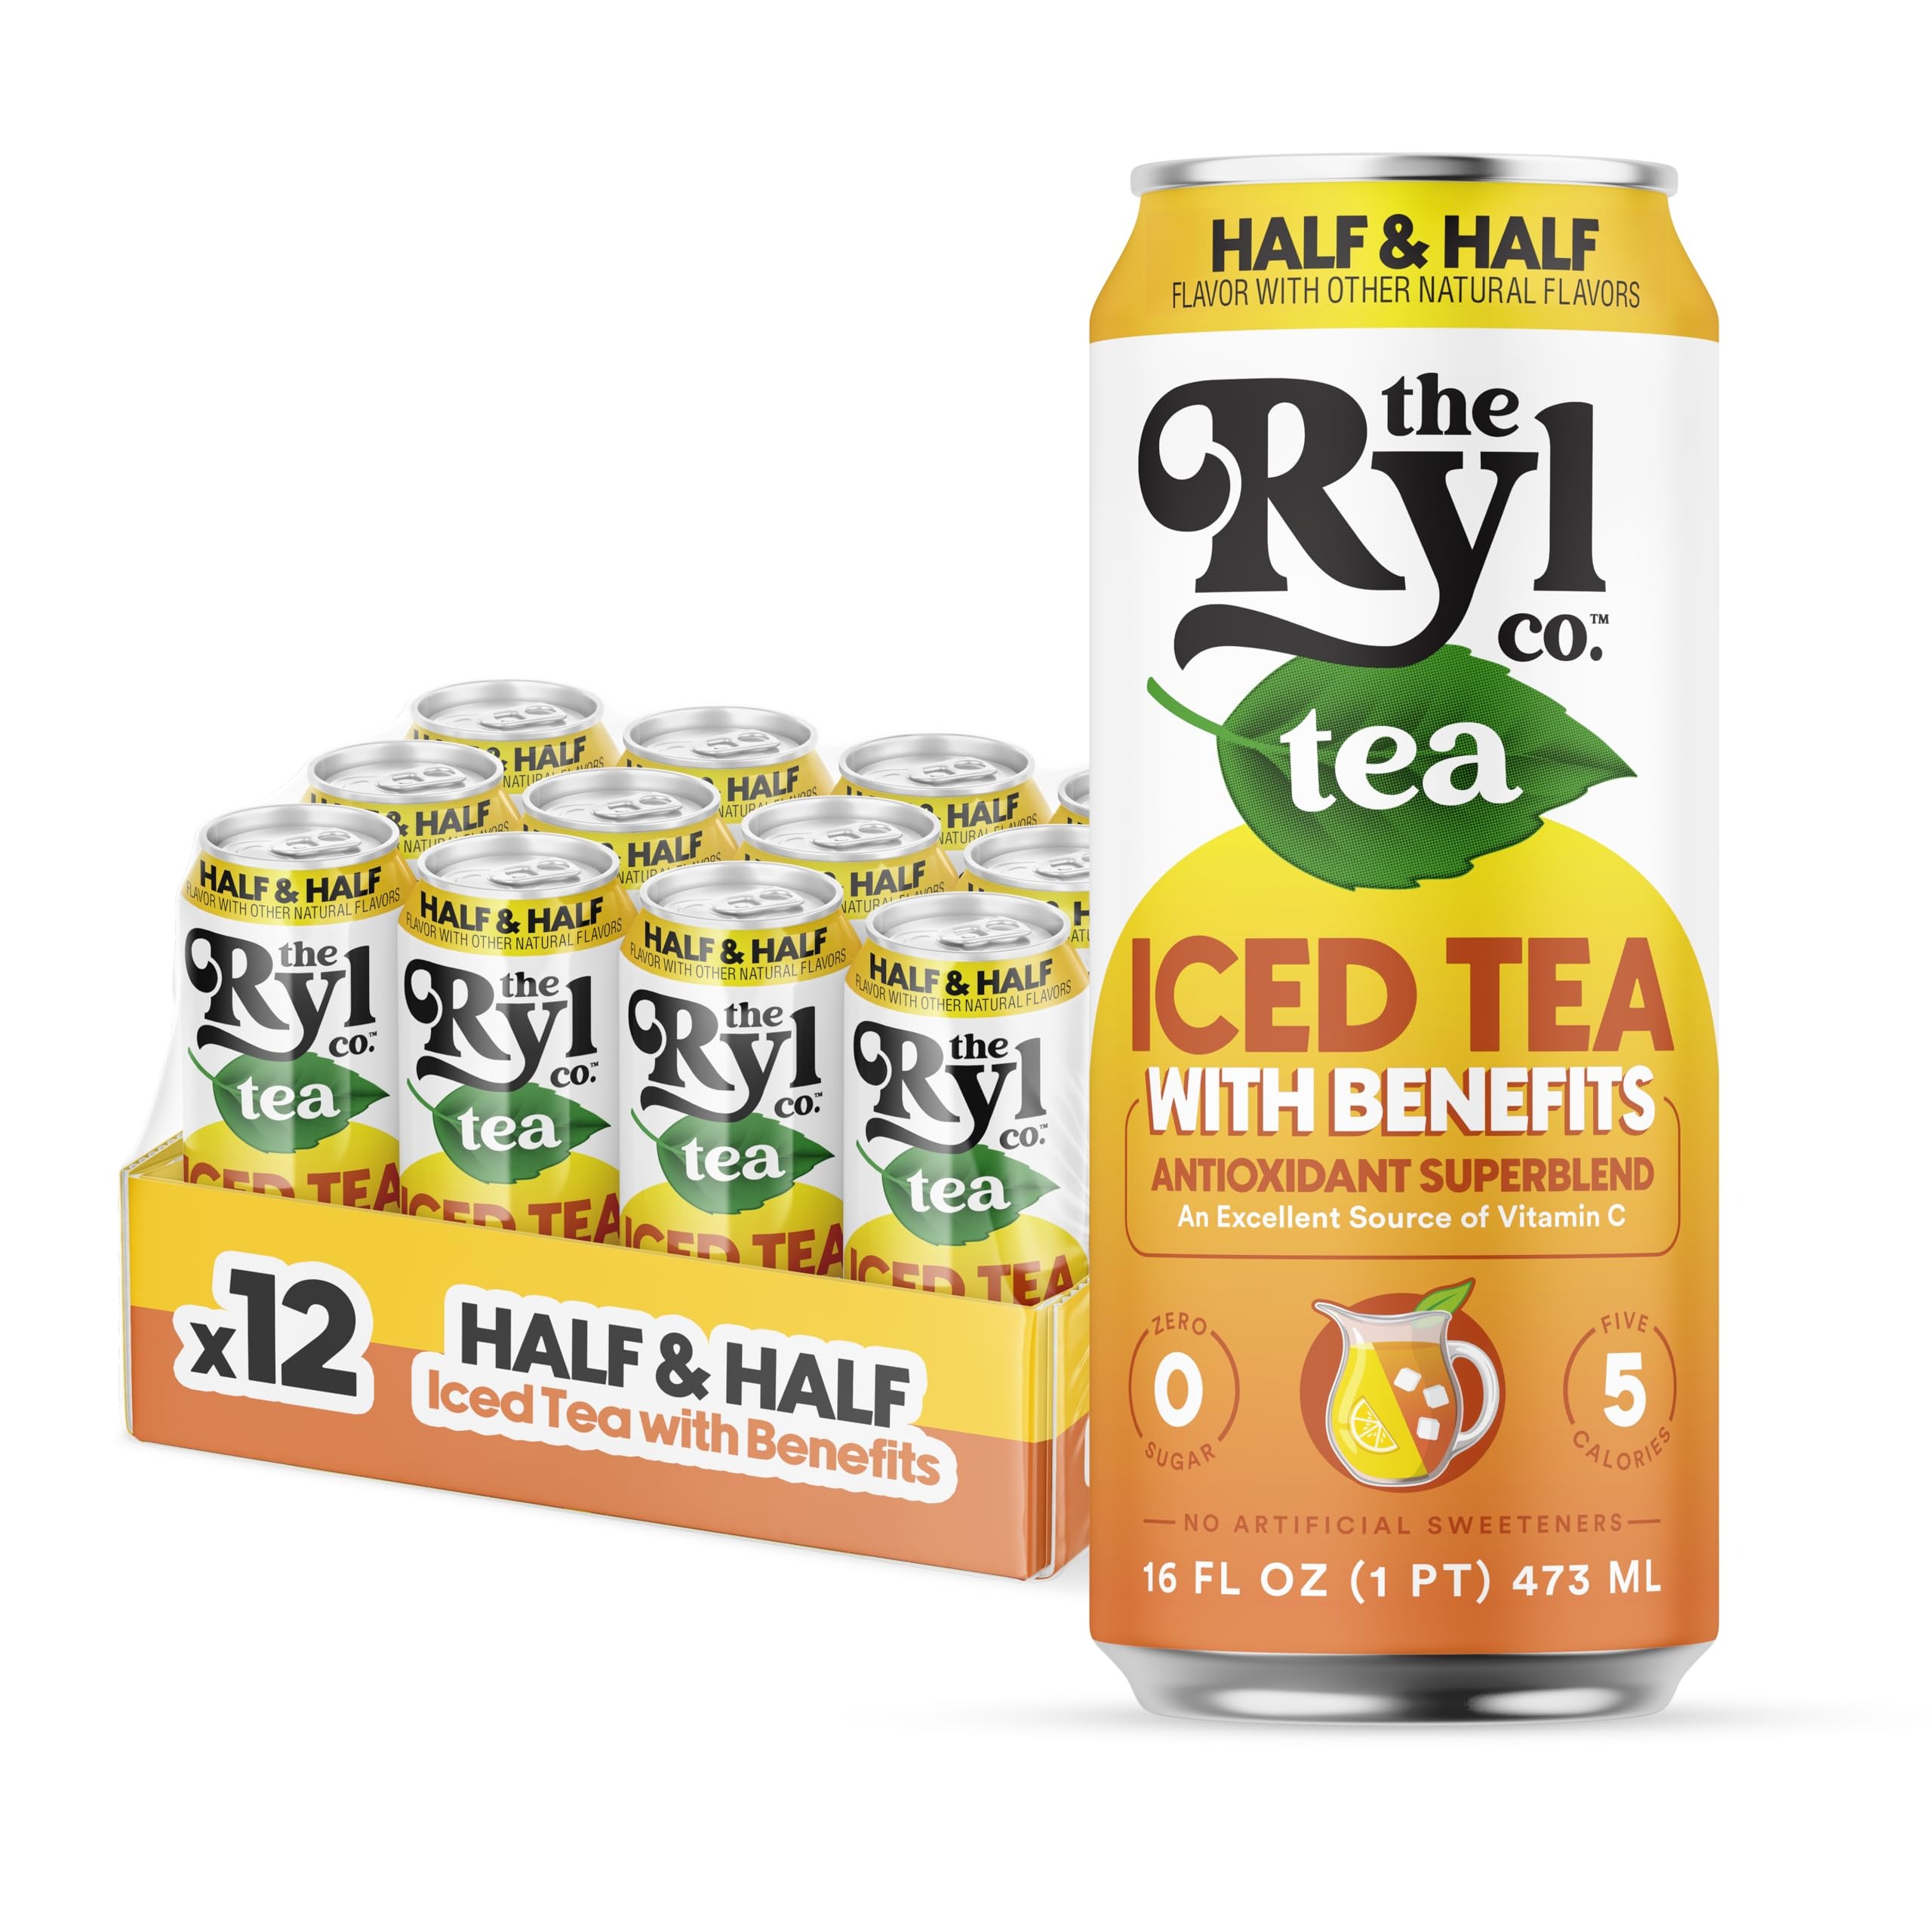
Item Name: Ryl Half & Half Iced Tea – Antioxidant Superblend, No Artificial Ingredients, Zero Sugar, Five Calories, Low Carb, Non-GMO, Kosher, Gluten Free, Made in the USA, 12-Pack, 16 Fl Oz
Bullet Point 1: ZERO SUGAR & FIVE CALORIES: Perfectly sweetened with monk fruit & stevia leaf extracts - Never anything artificial
Bullet Point 2: ANTIOXIDANT SUPERBLEND: Highest qualified tea polyphenol levels and an excellent source of Vitamin C 18mg
Bullet Point 3: A guilt-free, ready to drink tea alternative that features a delicious and nostalgic taste. Made in the USA
Bullet Point 4: 100% RECYCLABLE: 12 Pack of 16.0 fl oz Aluminum Cans
Bullet Point 5: Non- GMO, Nothing Artificial, Gluten Free, Keto, Immunity Support and Low Glycemic Index
Value: 192.0
Unit: Fl Oz

Price: 2.37